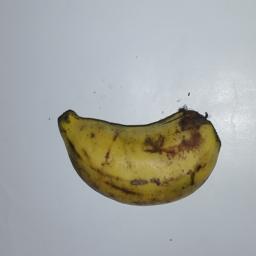
Banana variety: Champa Kola